Temporary Advisory and Scientific Committee

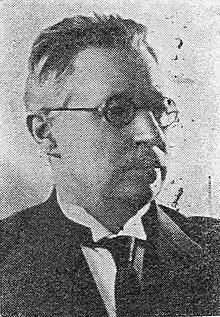
Wojciech Świętosławki - Polish physical chemist, chairman of the TKDN, later cabinet minister

Temporary Advisory and Scientific Committee (TKDN) was established in 1933 under the patronage of the Ministry of Military Affairs in Poland. It was one of the first attempts in pre-Second World War Poland to institutionalise the army’s cooperation with the scientific community in order to increase the country's military and economic potential. The following eminent scientists participated in the work of the TKDN: Janusz Groszkowski, Maksymilian Huber, Stanisław Pawłowski, Mieczysław Pożaryski, Antoni Roman, Bohdan Stefanowski, Wojciech Świętosławski, Czesław Witoszyński, Mieczysław Wolfke and in 1936 Kazimierz Smoleński. The liaison officers of the Ministry of Military Affairs included: Col. Zagrodzki, MD, Col. Stanisław Witkowski, Dipl.Eng, (Head of the War Industry Bureau), and Lt. Col. Leopold Gebel, (Deputy Head of the Army Administration Office, secretary to the TKDN).